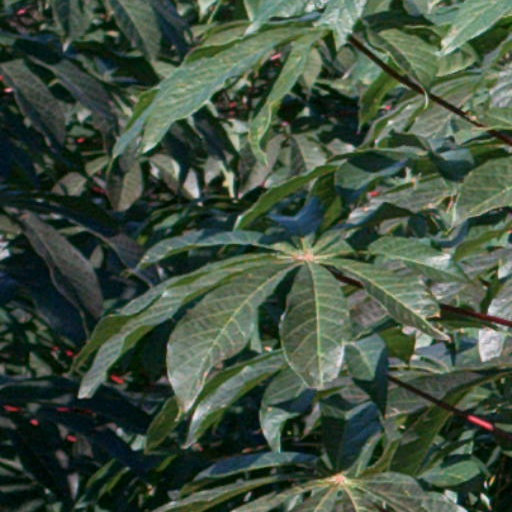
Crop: cassava